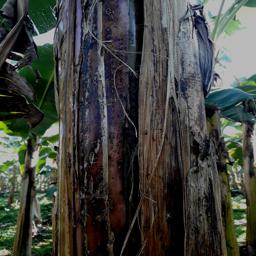
Label: PSEUDOSTEM WEEVIL